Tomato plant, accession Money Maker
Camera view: tilt-top (135 deg); turntable rotation: 300 degrees
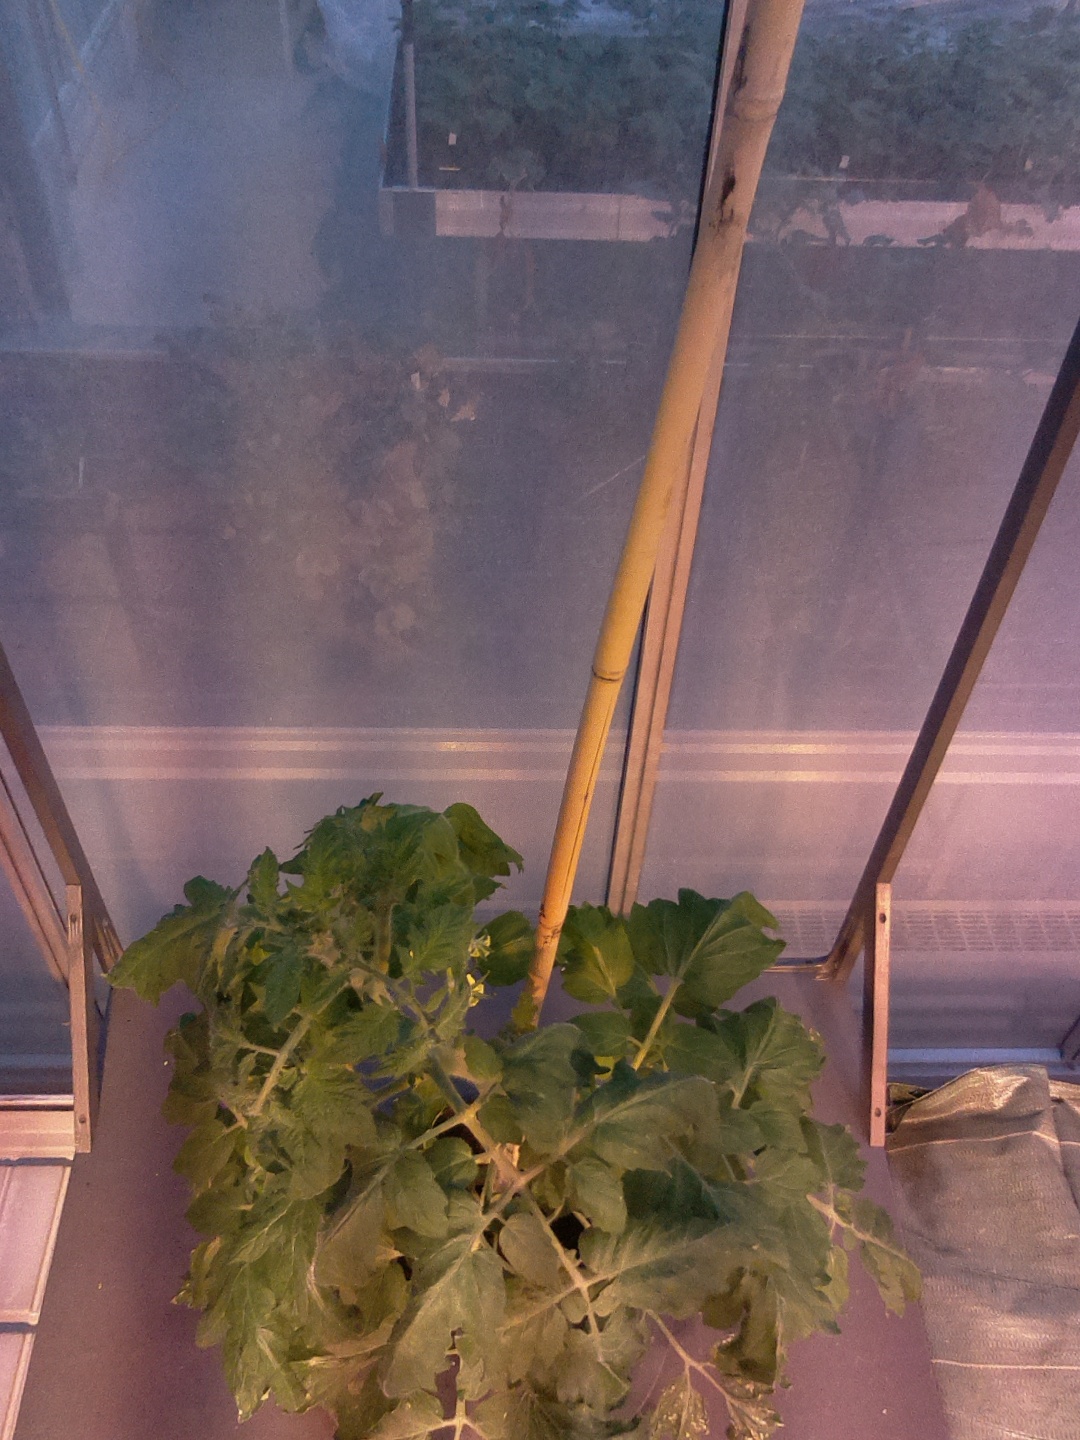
BBCH growth stage 63: 30%-40% of flowers open